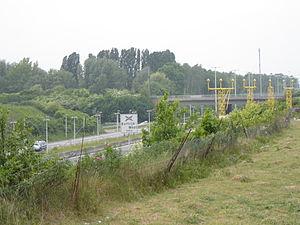
L'autoroute belge A19 est une autoroute reliant Courtrai à Ypres dans le sud de la province de Flandre occidentale. Le projet visait initialement à réaliser une liaison jusqu'à Furnes et la côte belge mais toutefois à la suite d'un changement dans la politique autoroutière, le projet ne dépassa pas Ypres. Au-delà, pour rejoindre la côte, il est nécessaire de continuer sur la N38 et la N8 en direction de Furnes.